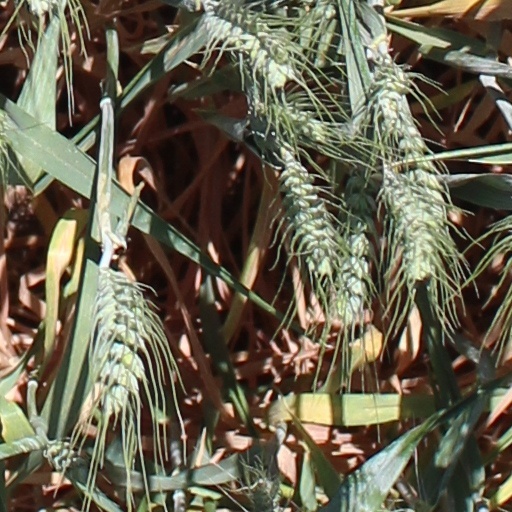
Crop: wheat